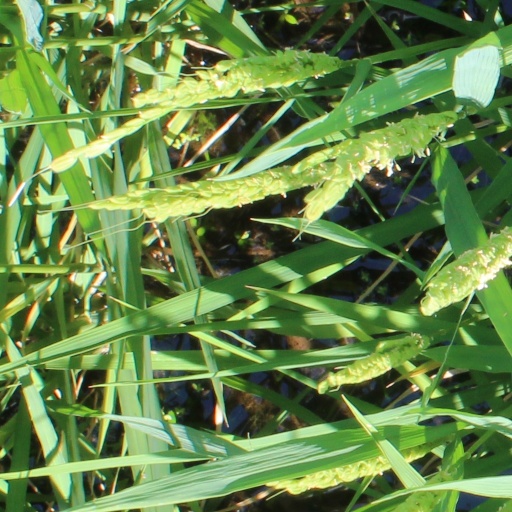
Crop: rice